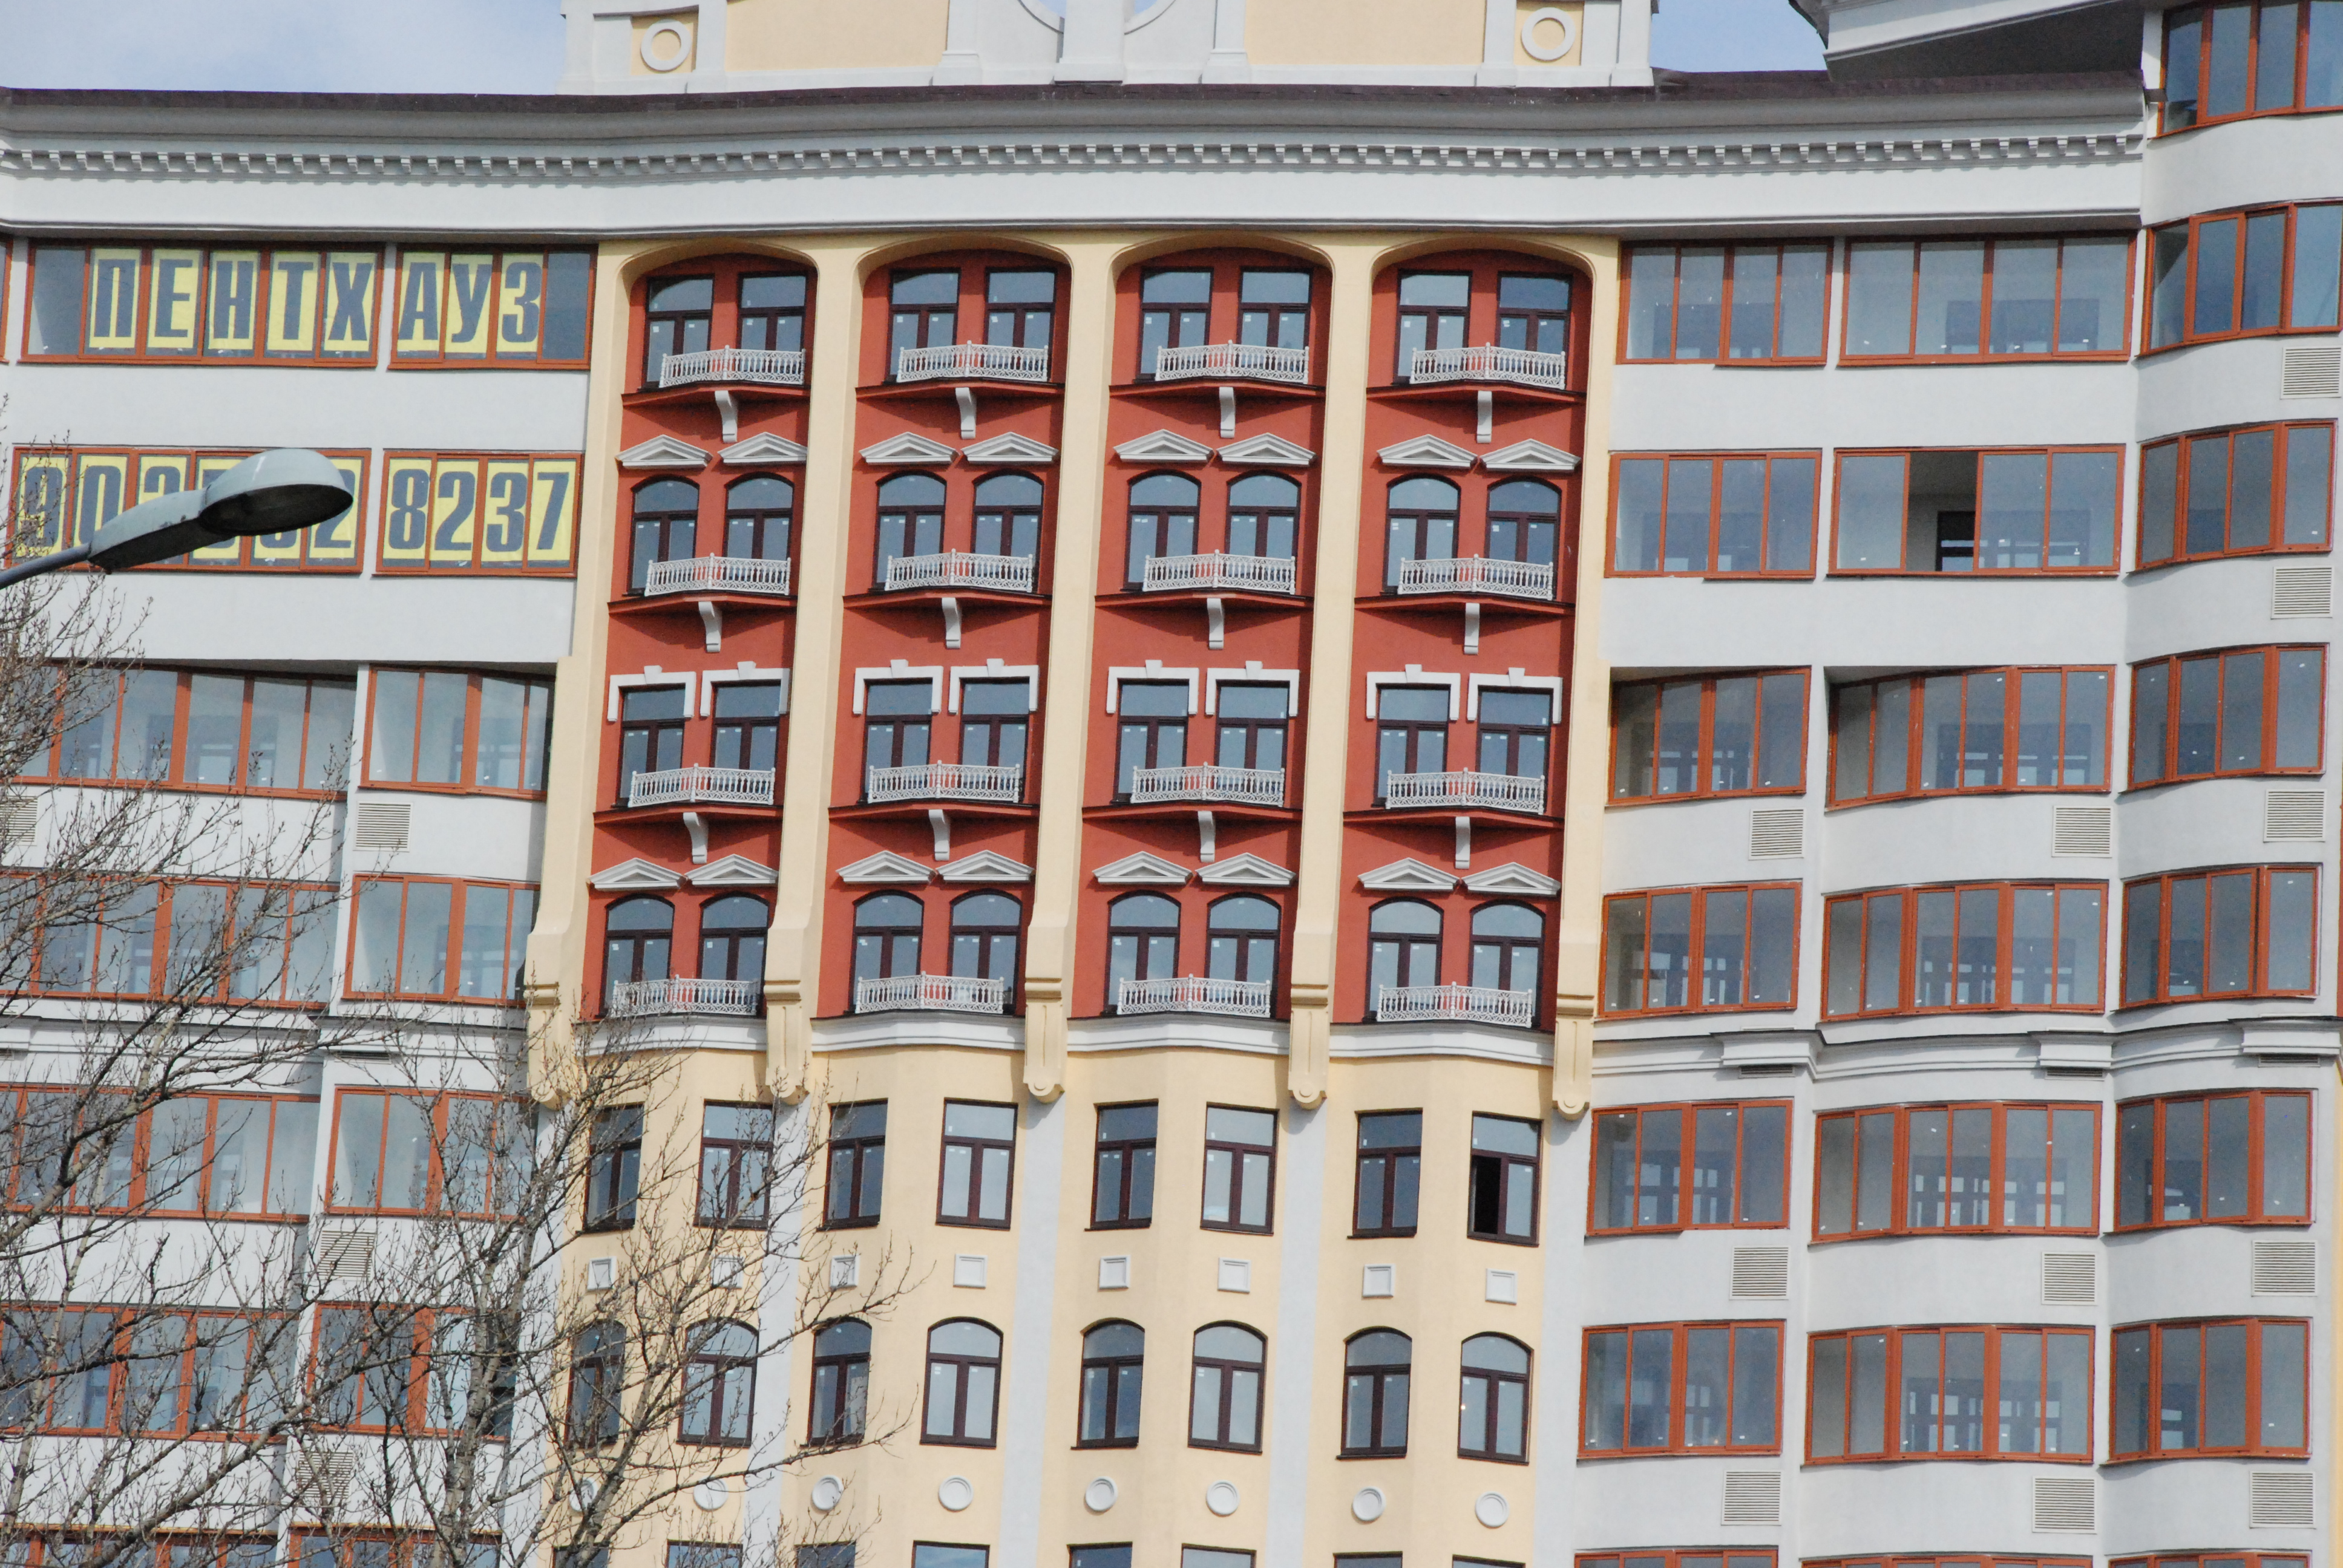
architecture, window, building, city, cityscape, plaza, facade, property, nikon, apartment, tower block, moscow, russia, d80, cityscapes, moskau, moscou, condominium, neighbourhood, residential area